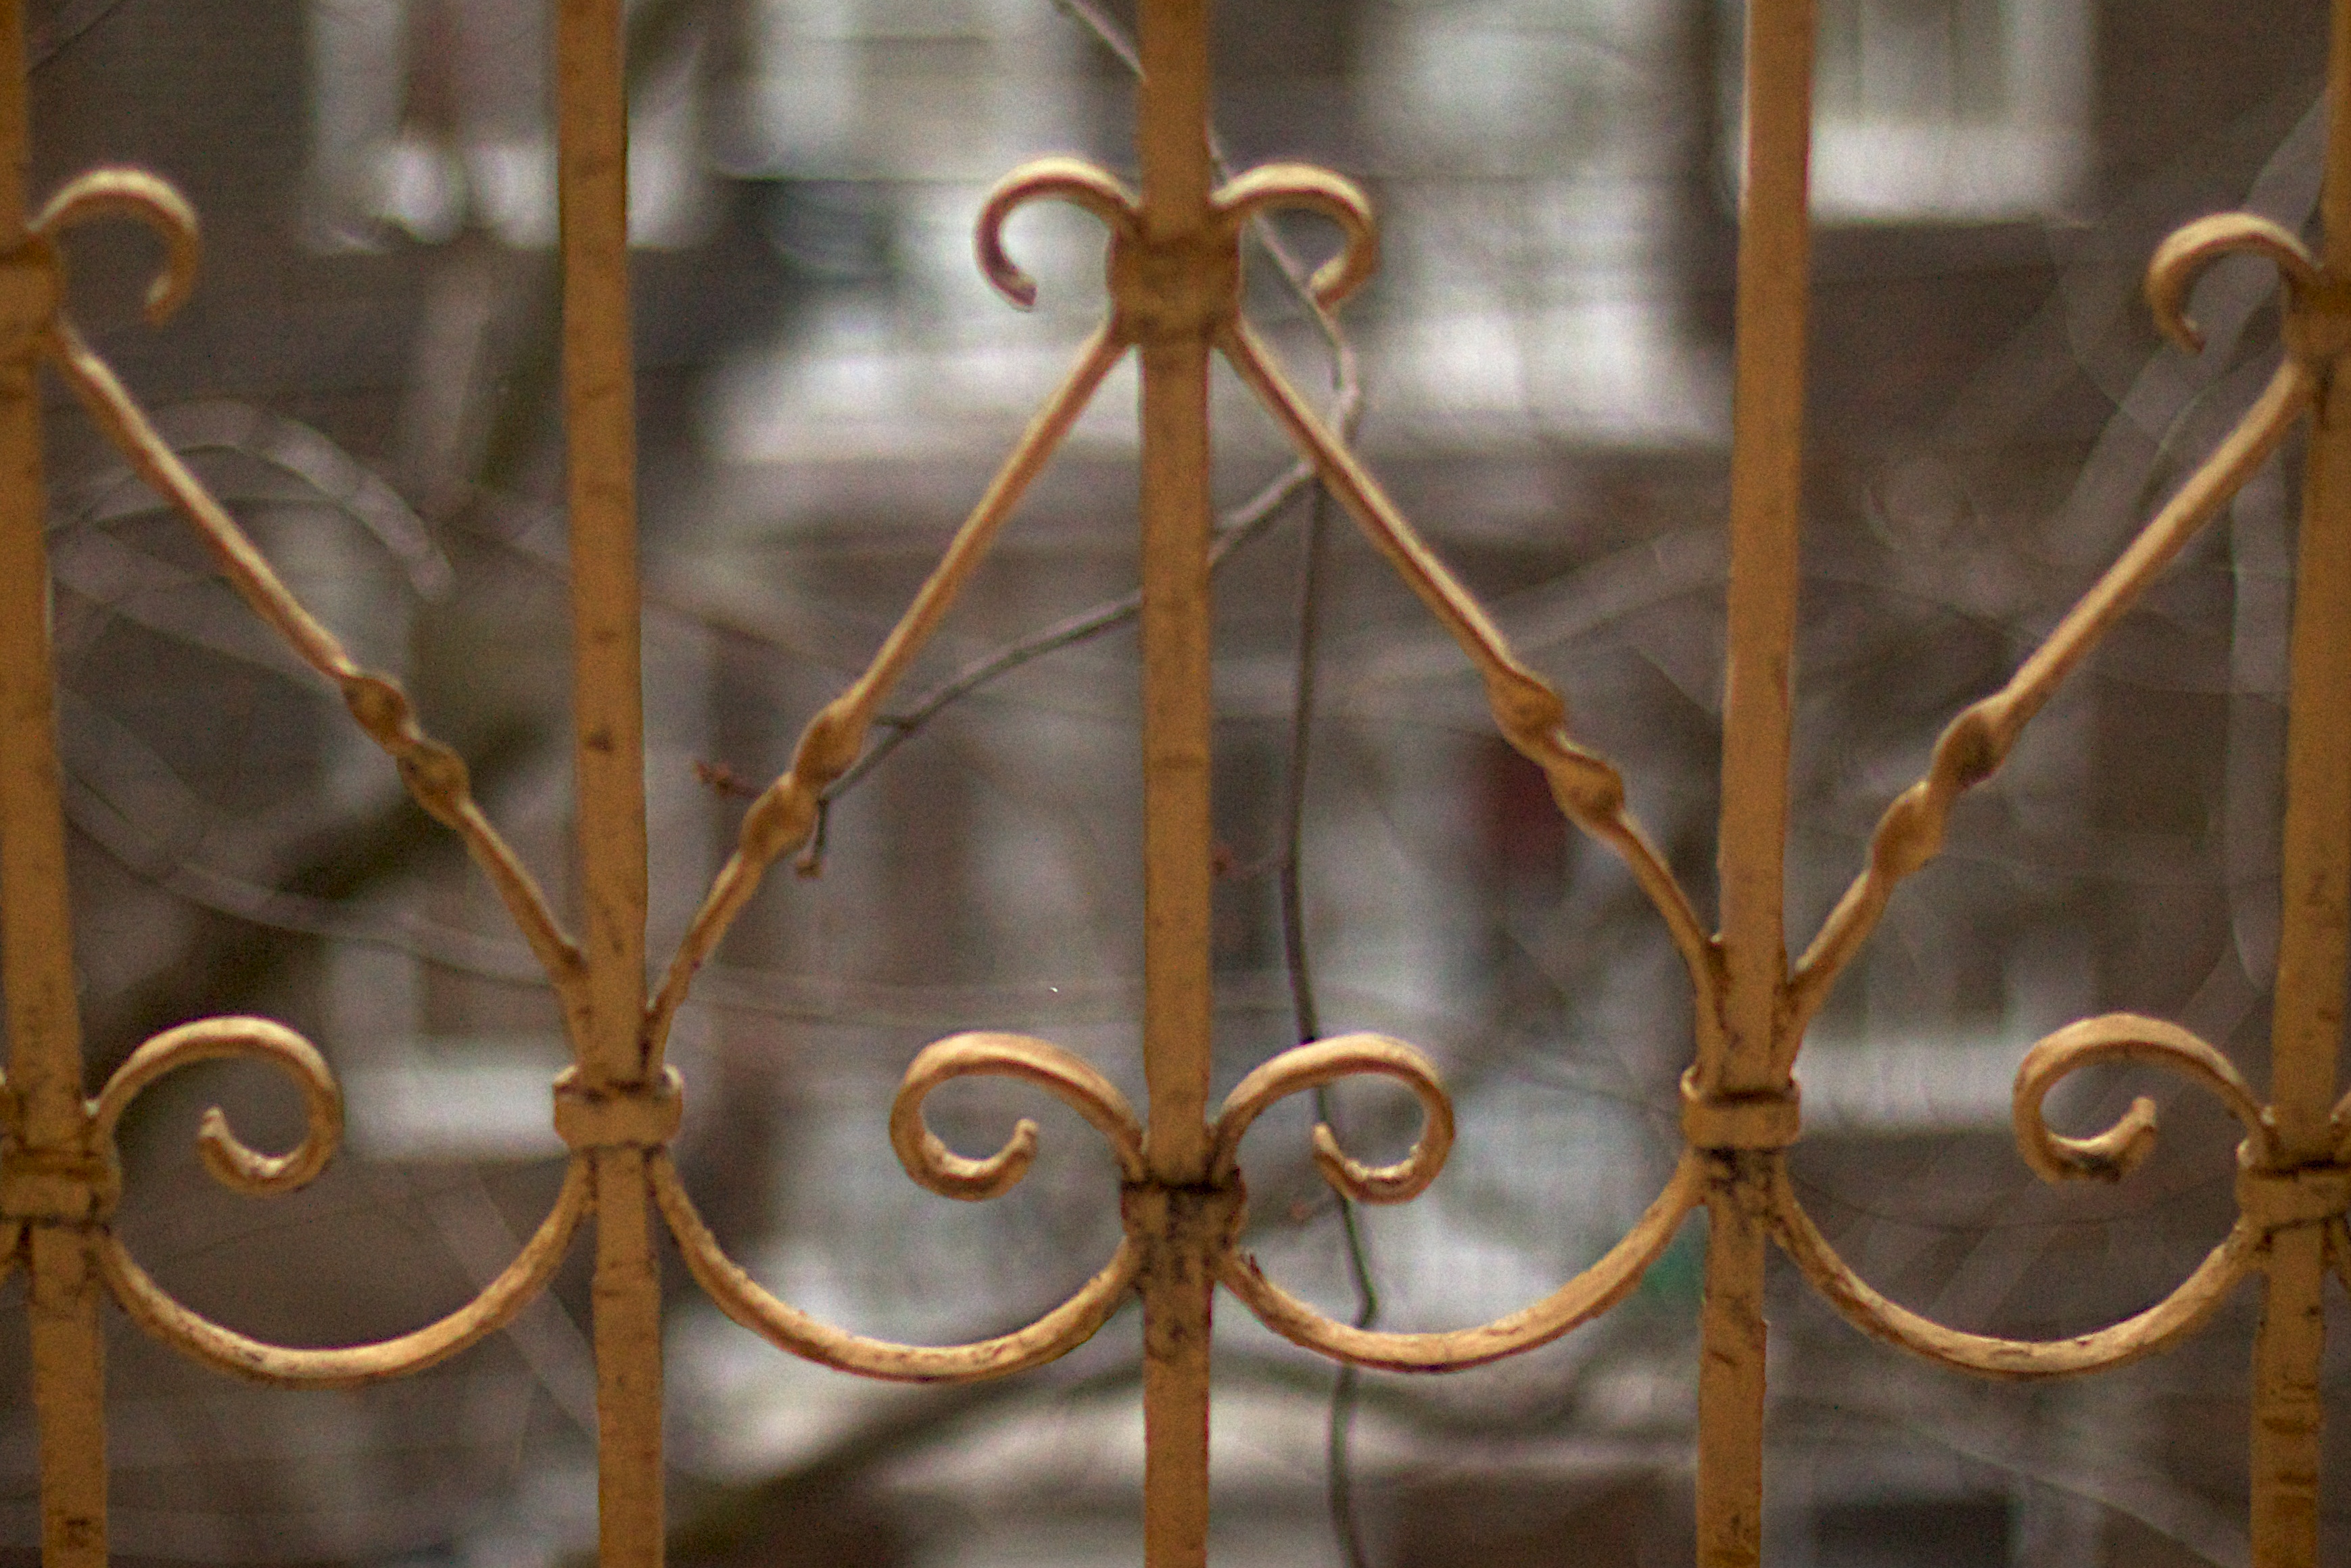
branch, wood, antique, metal, furniture, lighting, twig, light fixture, iron